John Coutts (merchant)

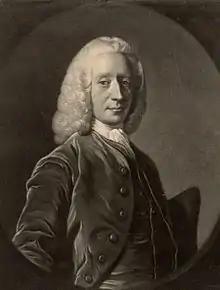
A portrait of Coutts

John Coutts (28 July 1699 – 23 March 1750) was a Scottish merchant and banker who served as Lord Provost of Edinburgh in 1742.